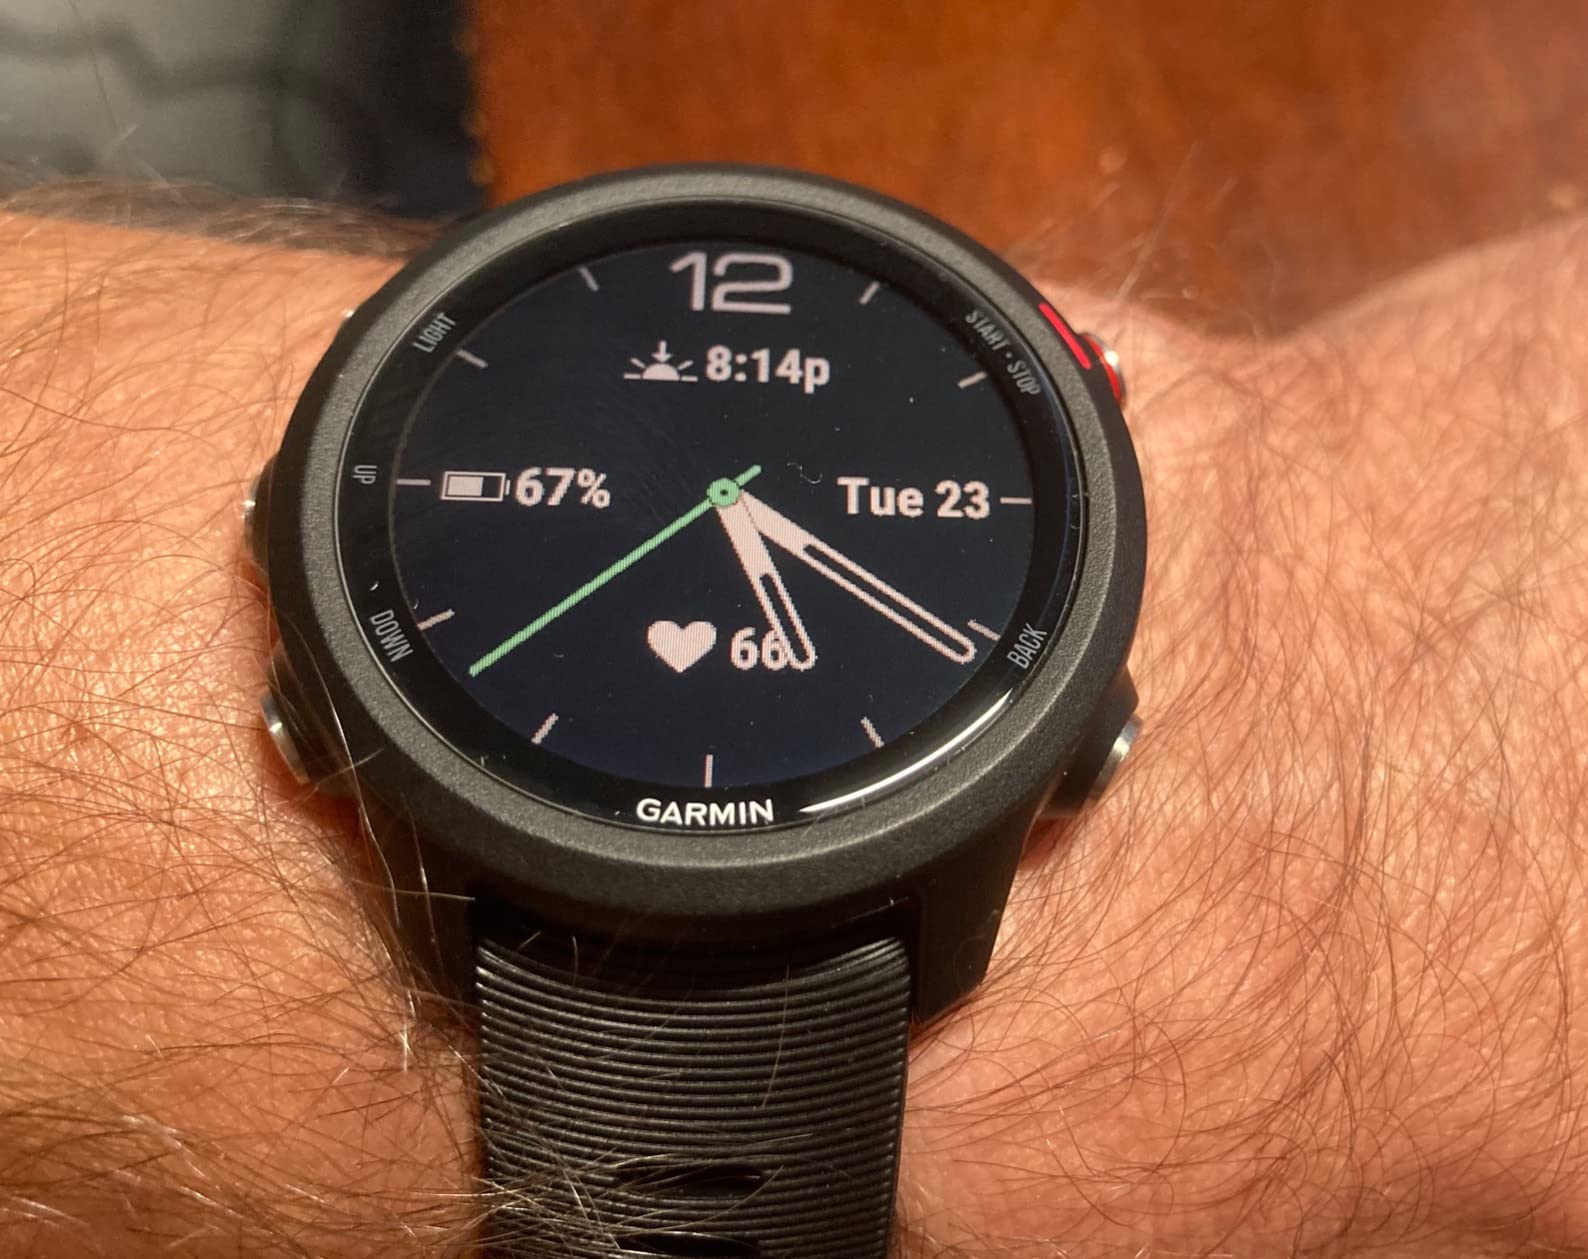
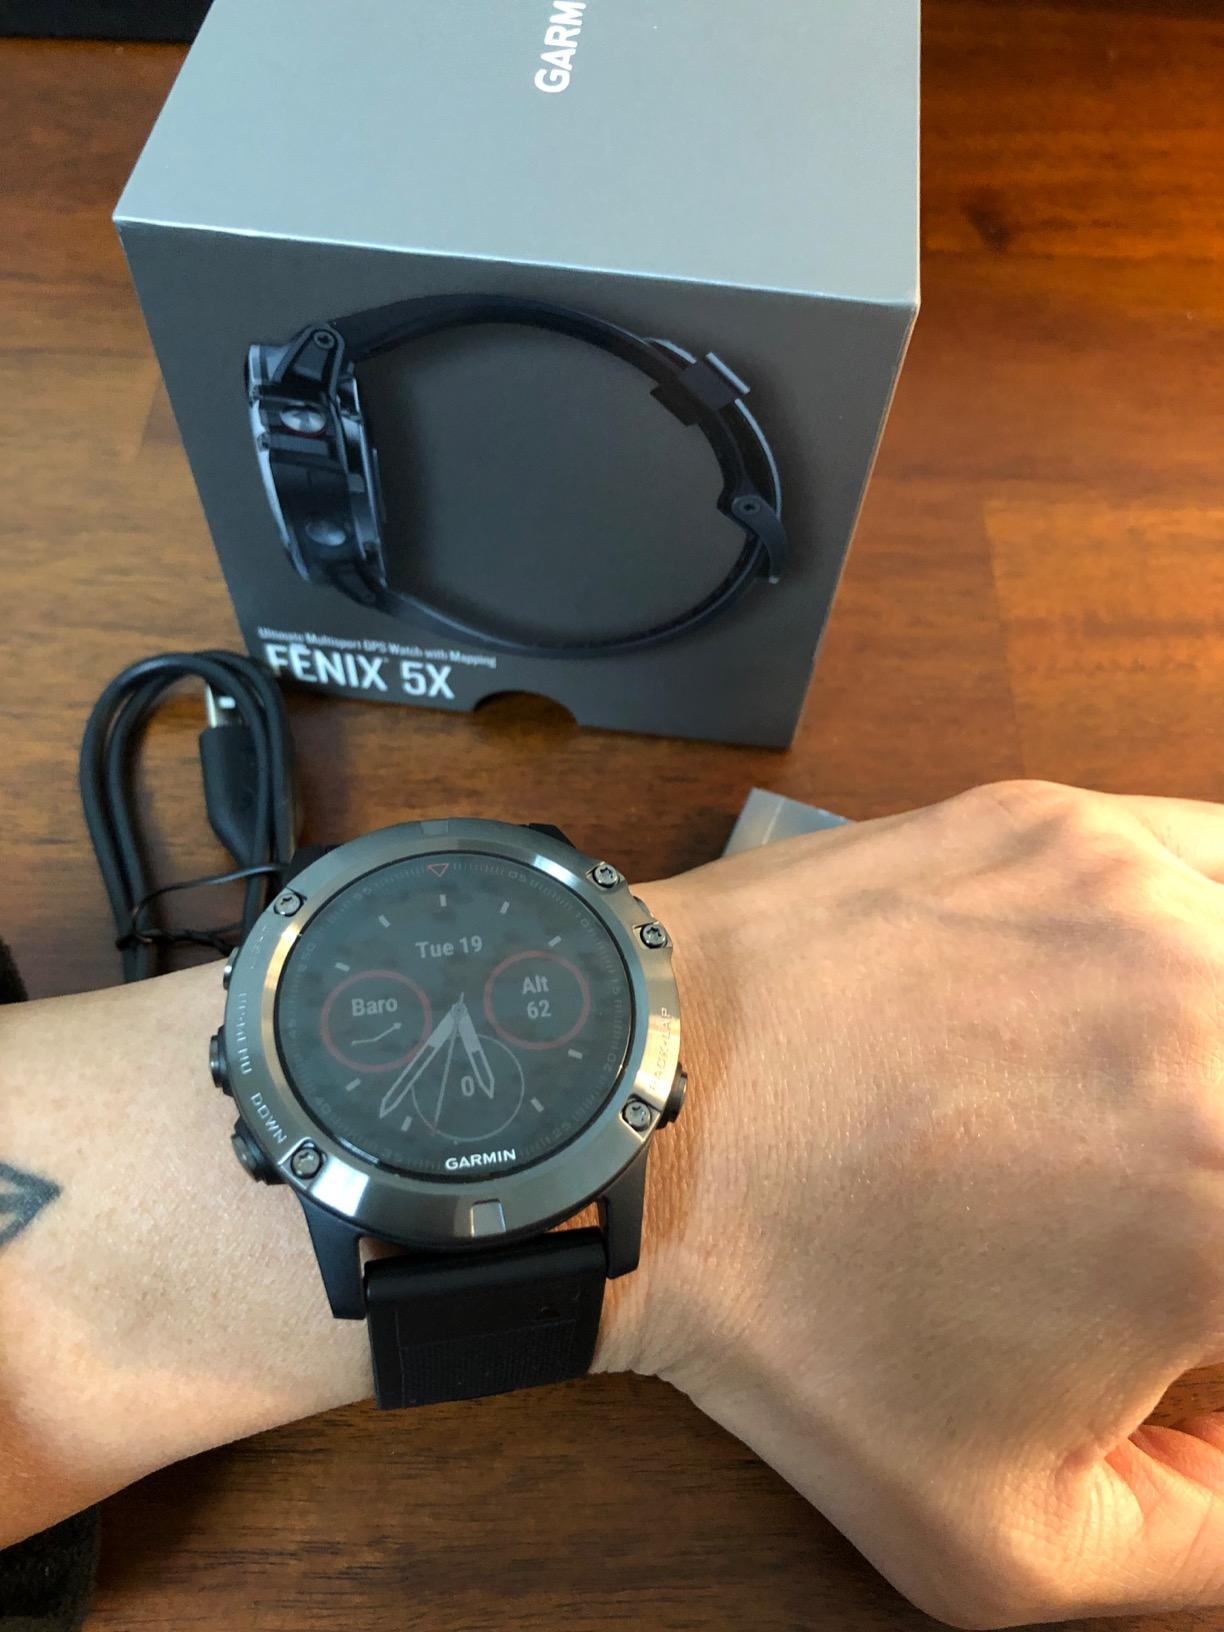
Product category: smartwatch
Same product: no